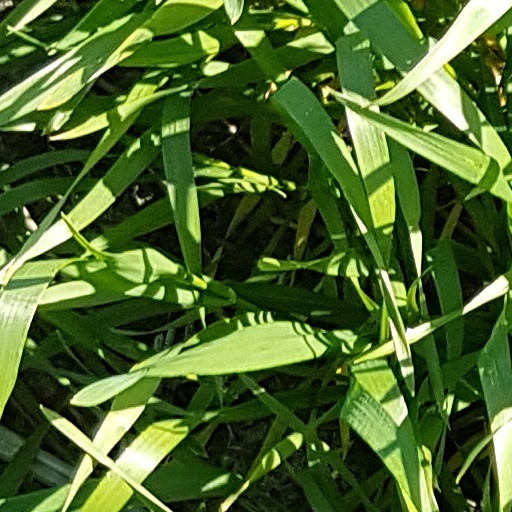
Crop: wheat